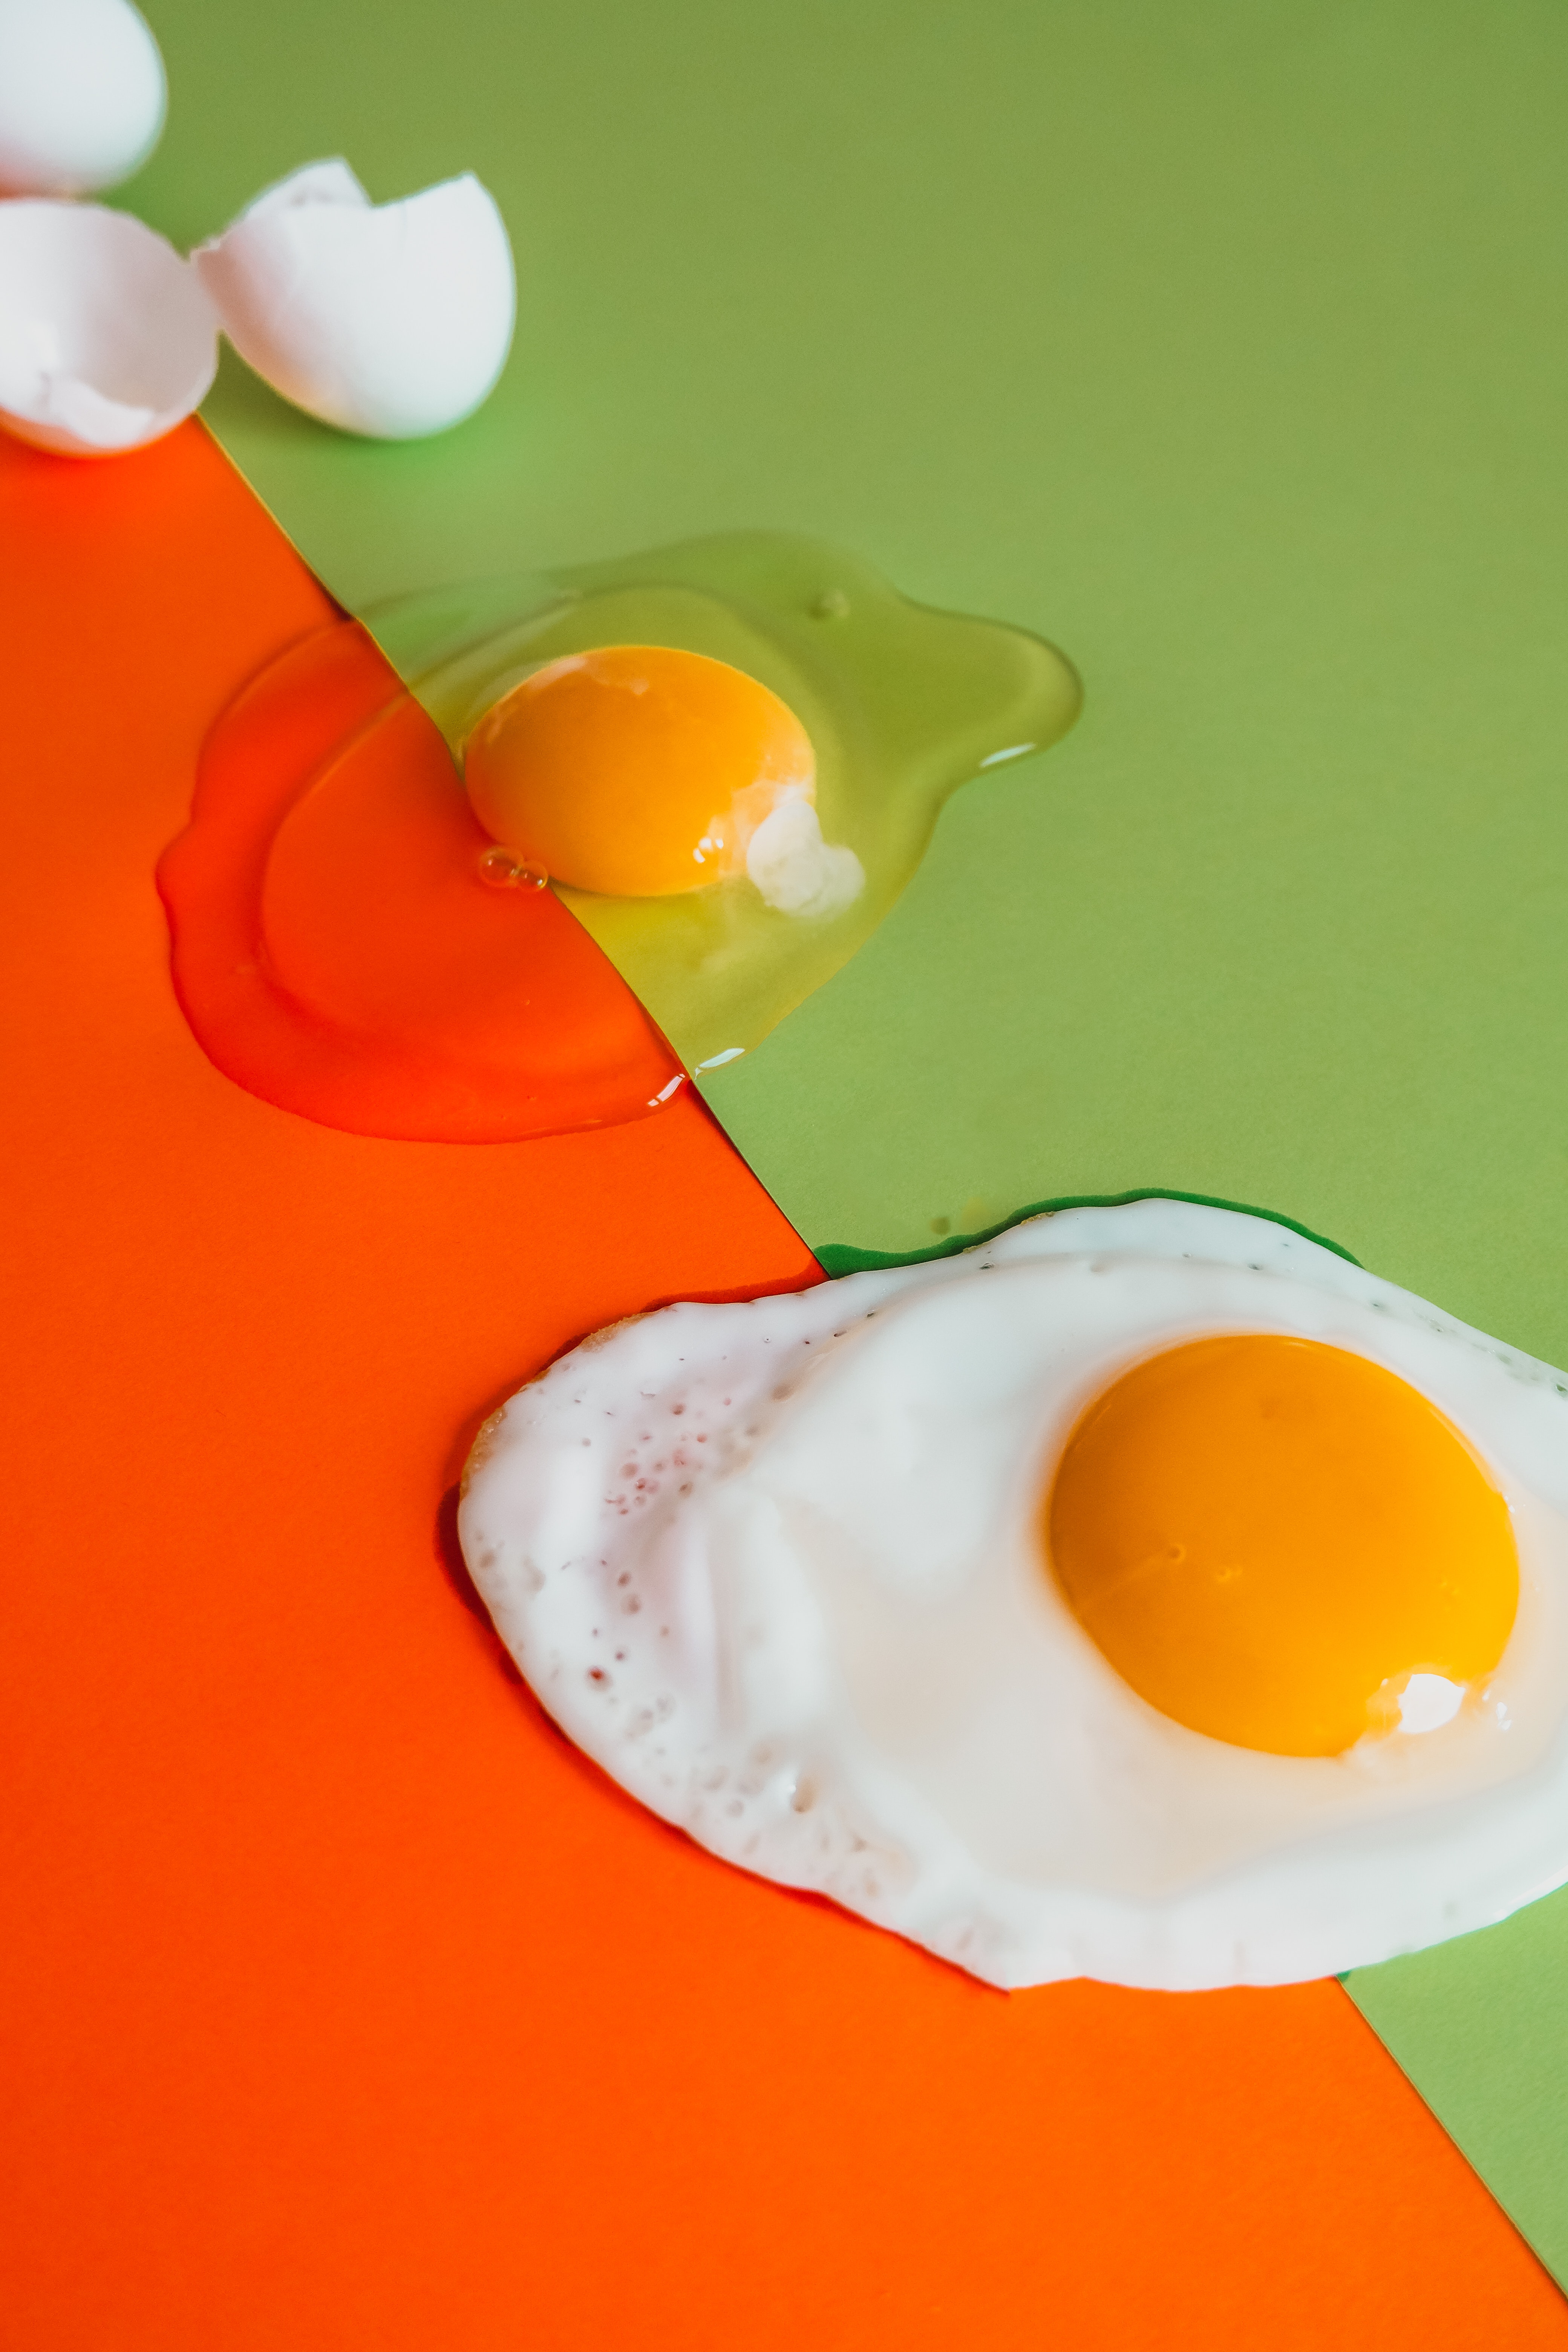
egg, orange, liquid, art, painting, egg yolk, circle, illustration, petal, still life photography, macro photography, graphics, finger food, still life, pattern, peach, visual arts, coquelicot